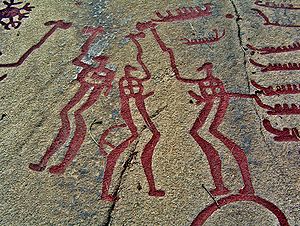
Helleristningerne i Tanum
Tre mænd i et ritual
Tanumshede er en by i Bohuslän i Västra Götaland i Vestsverige med en befolkning på 1.600. Området rundt om Tanumshede blev optaget på UNESCO's i verdensarvsliste i 1994 på grund af den høje koncentration af helleristninger.